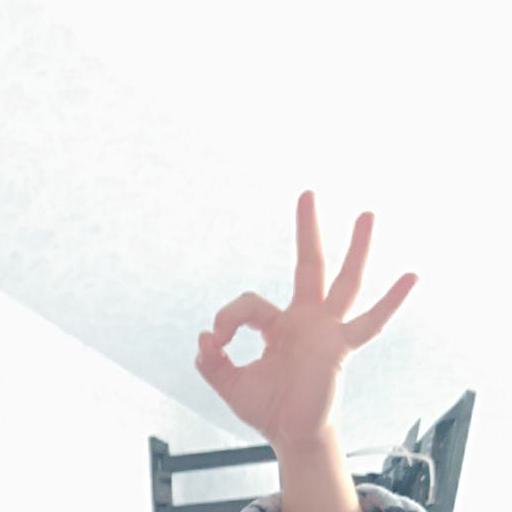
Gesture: ok